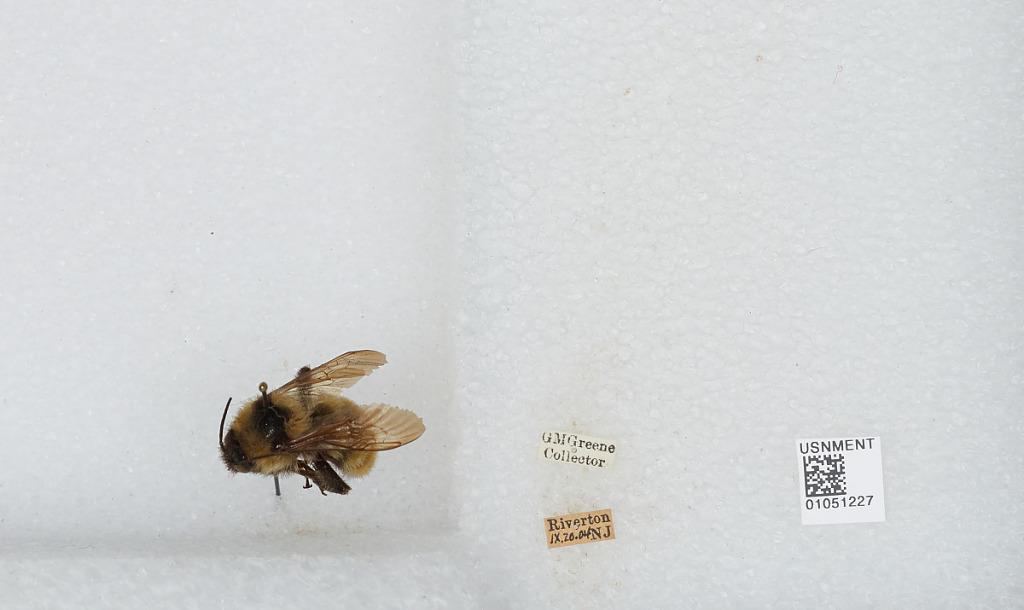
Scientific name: Bombus sp.
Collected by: G. Greene
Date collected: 1904-9-20
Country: United States
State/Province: New Jersey
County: Burlington
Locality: Riverton
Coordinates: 40.0119, -75.0147